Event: Nepal Earthquake
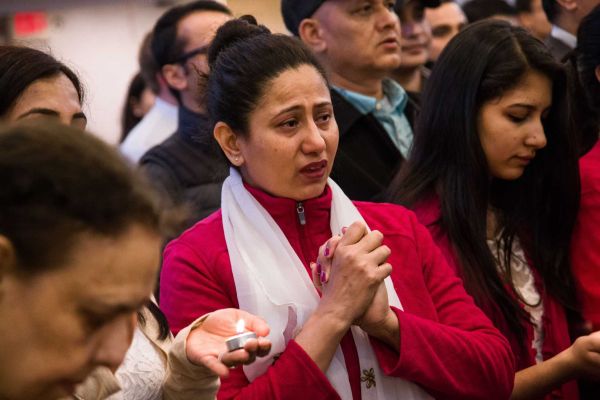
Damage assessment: no_damage